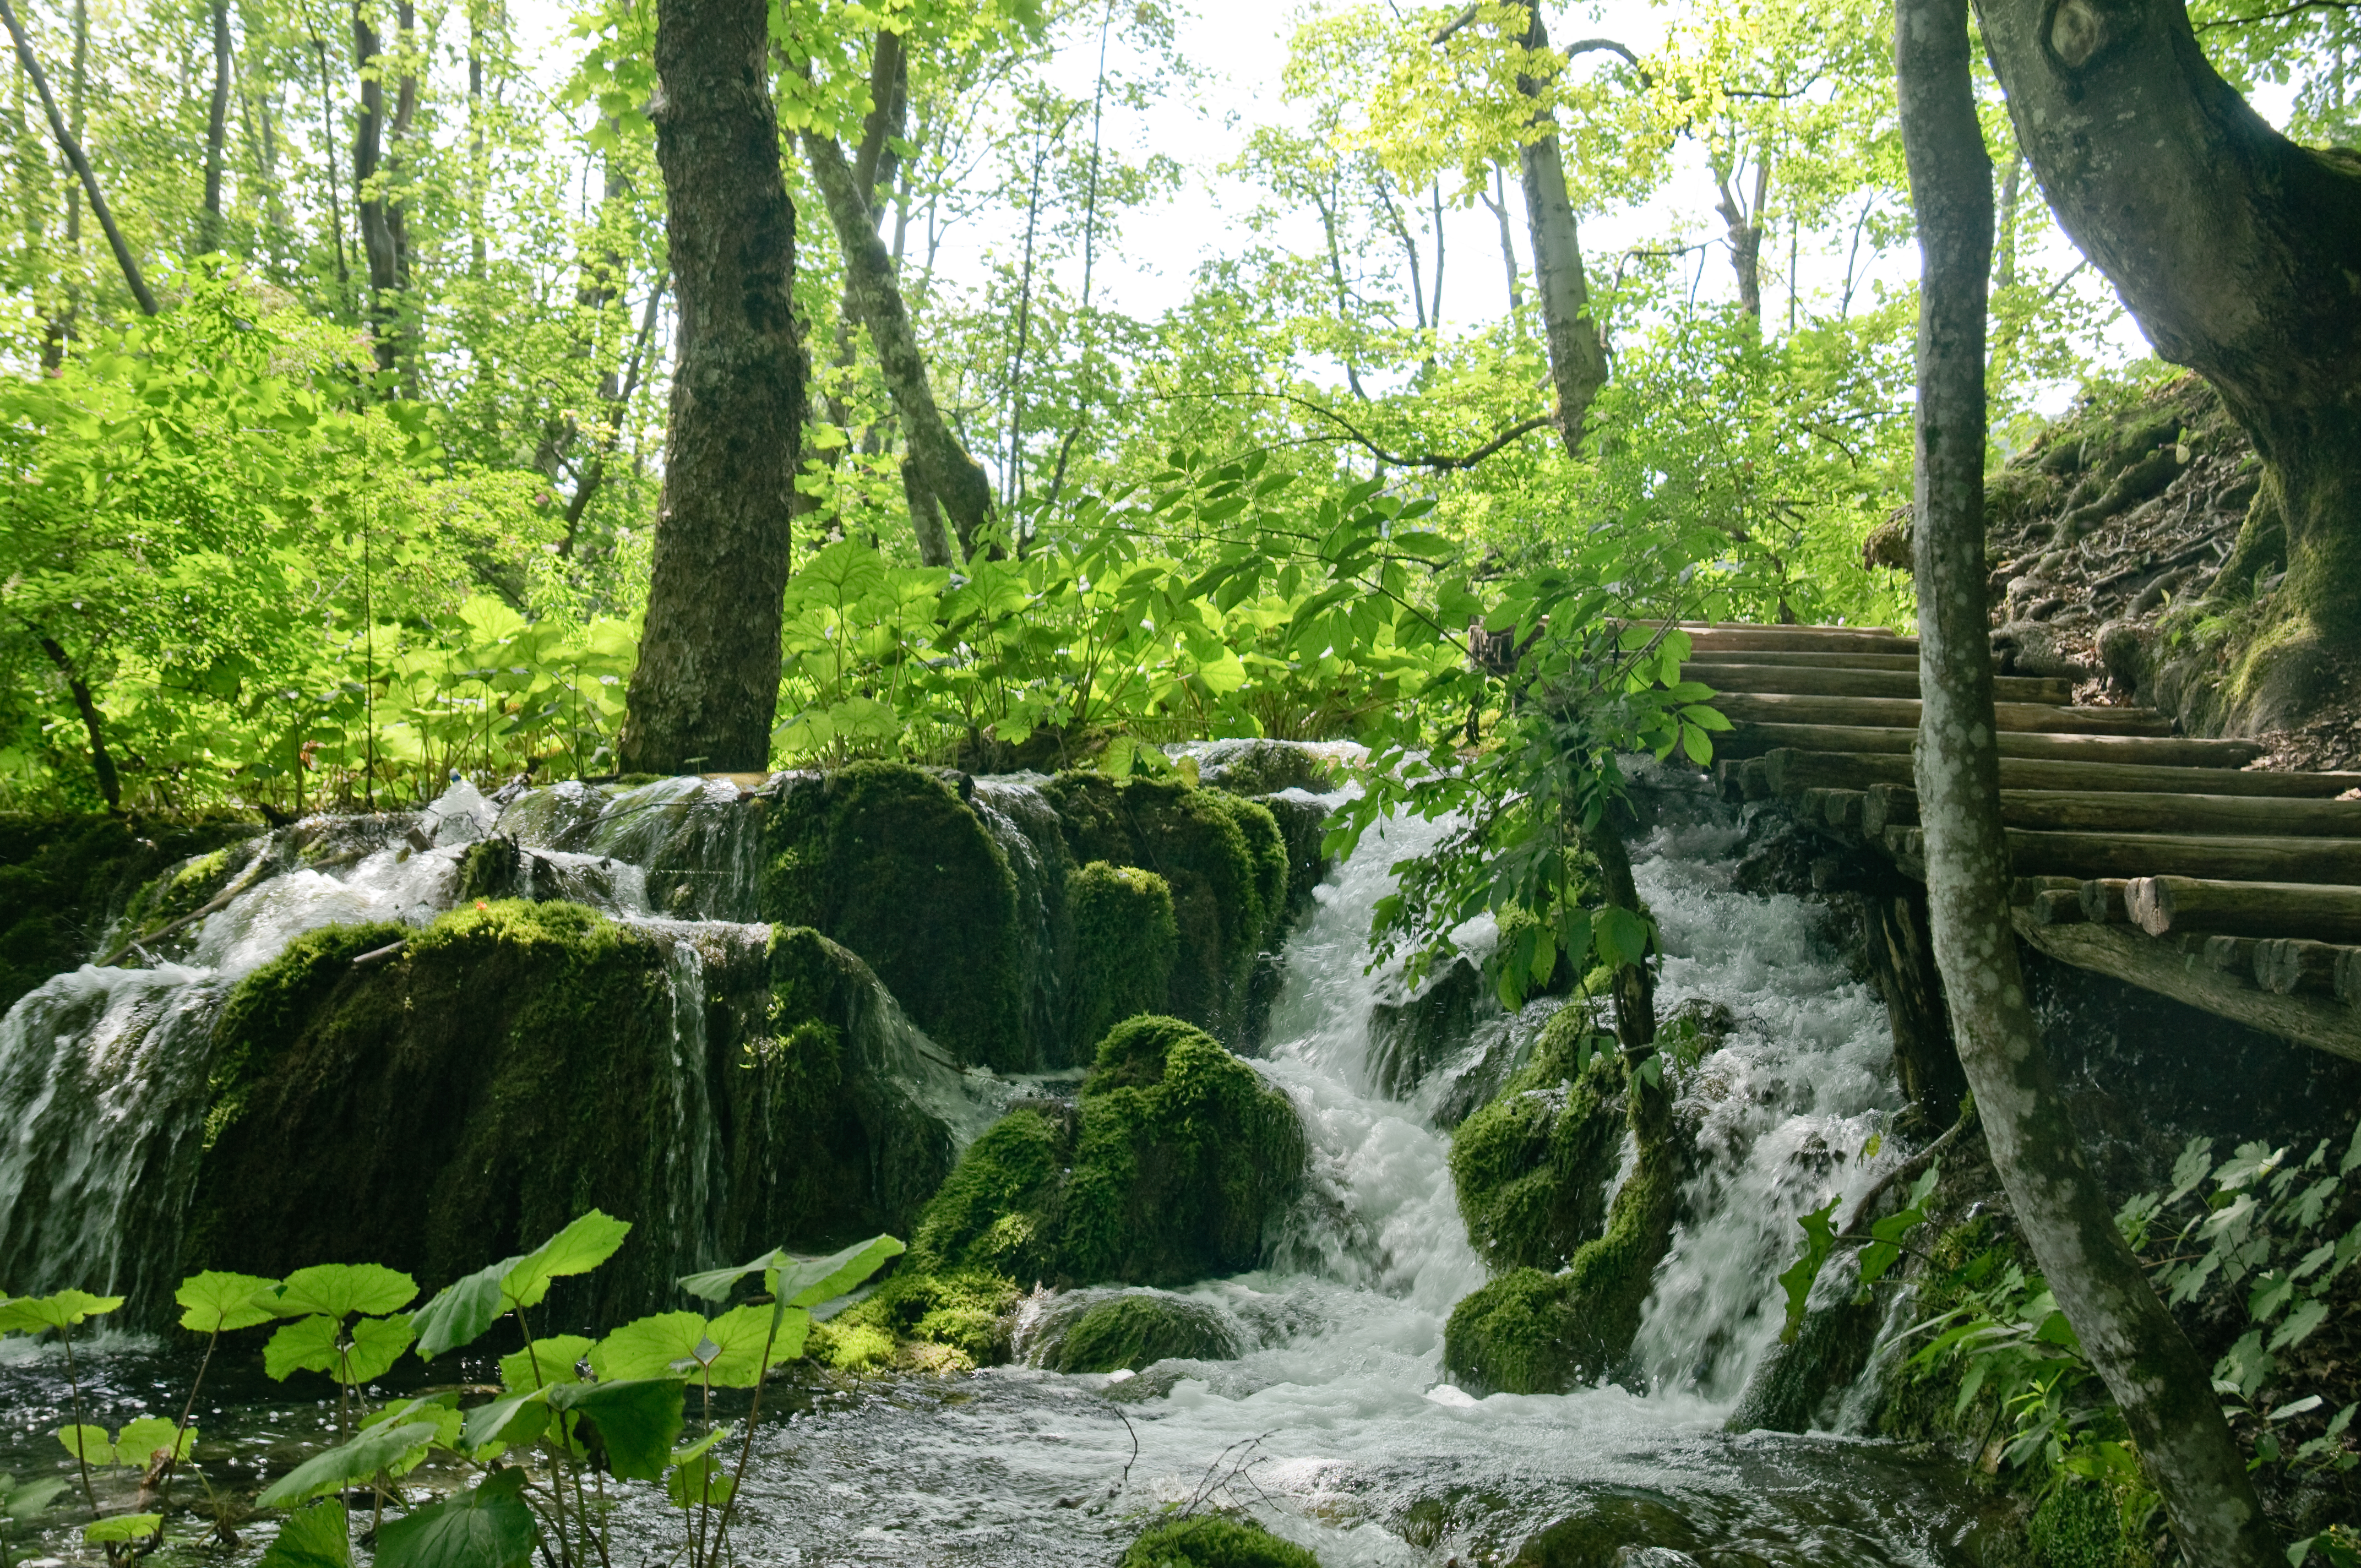
tree, forest, waterfall, flower, lake, stream, green, jungle, botany, nikon, garden, croatia, vegetation, rainforest, botanical garden, woodland, habitat, water feature, ecosystem, watercourse, hvratska, d300, plitvice, old growth forest, natural environment